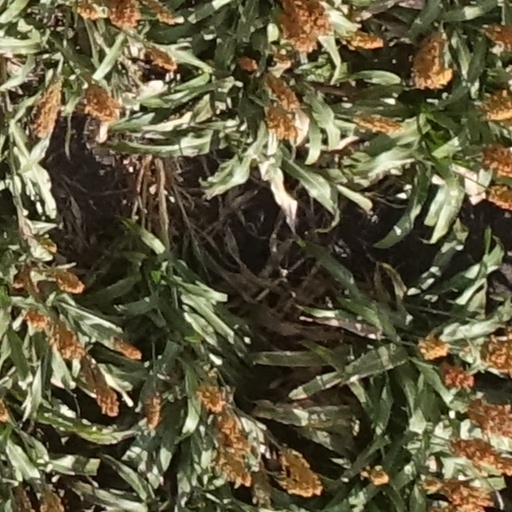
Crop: sorghum